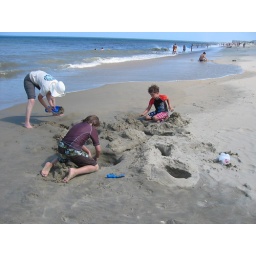
Digging in the sand is my #2 favorite activity, after reading in a beach chair.